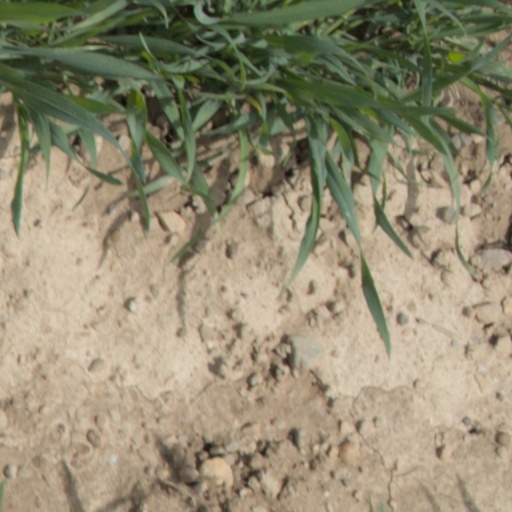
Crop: wheat